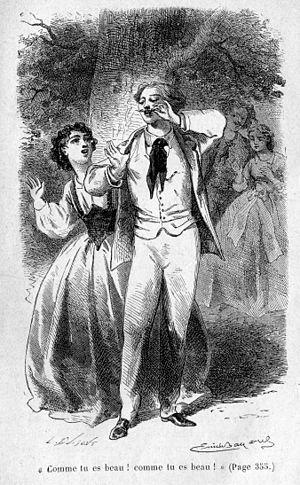
François le bossu est un roman écrit par la comtesse de Ségur, publié sous forme de feuilleton dans la Semaine des enfants à partir du 4 mai 1864.